WHAS Crusade for Children

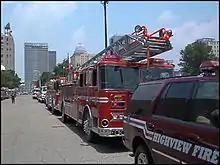
Fire departments are preparing to go on-air with the WHAS Crusade for Children; this one is the Highview, Kentucky Fire Dept.

The backbone of the collection efforts, and the signature of the Crusade itself, are the dozens of local fire departments who collect millions of dollars each year. Most of those donations come at road blocks set up at hundreds of intersections throughout the region, where firefighters ask motorists to put donations in boots. On a Saturday or Sunday in late spring, it's not uncommon for someone driving across metro Louisville to encounter multiple road blocks manned by volunteers.